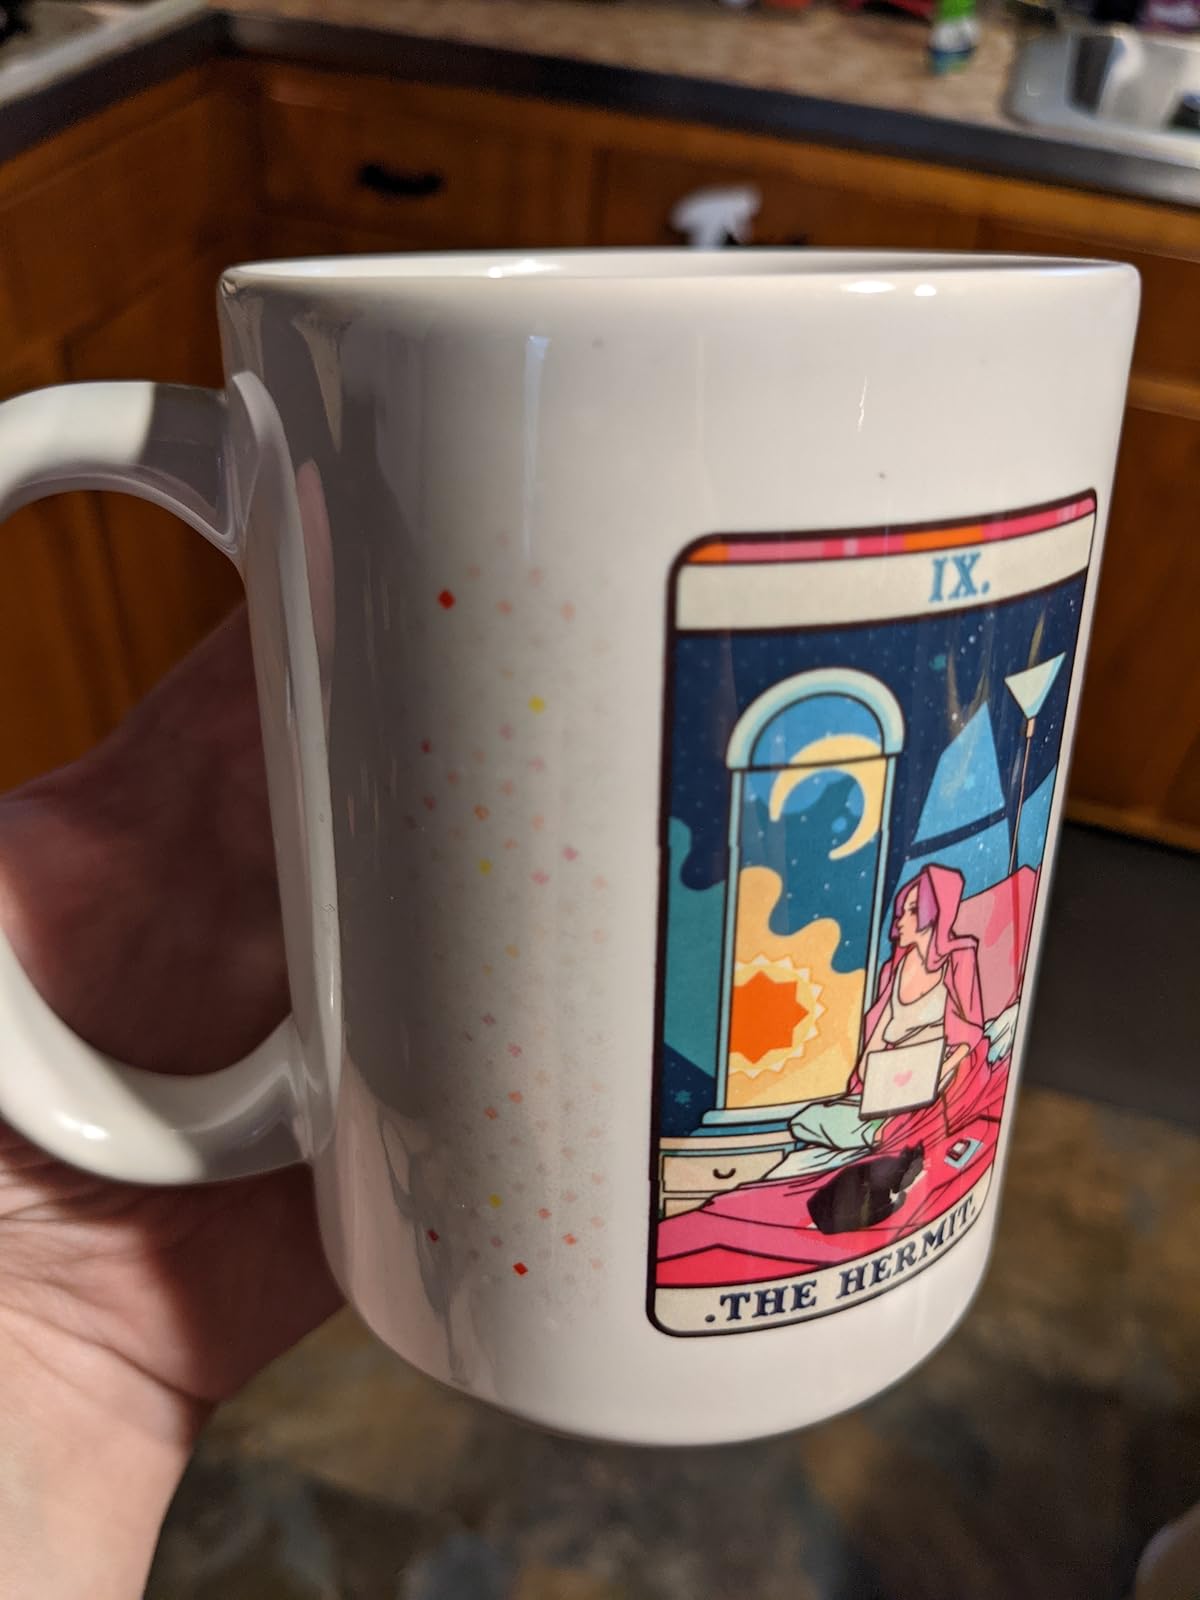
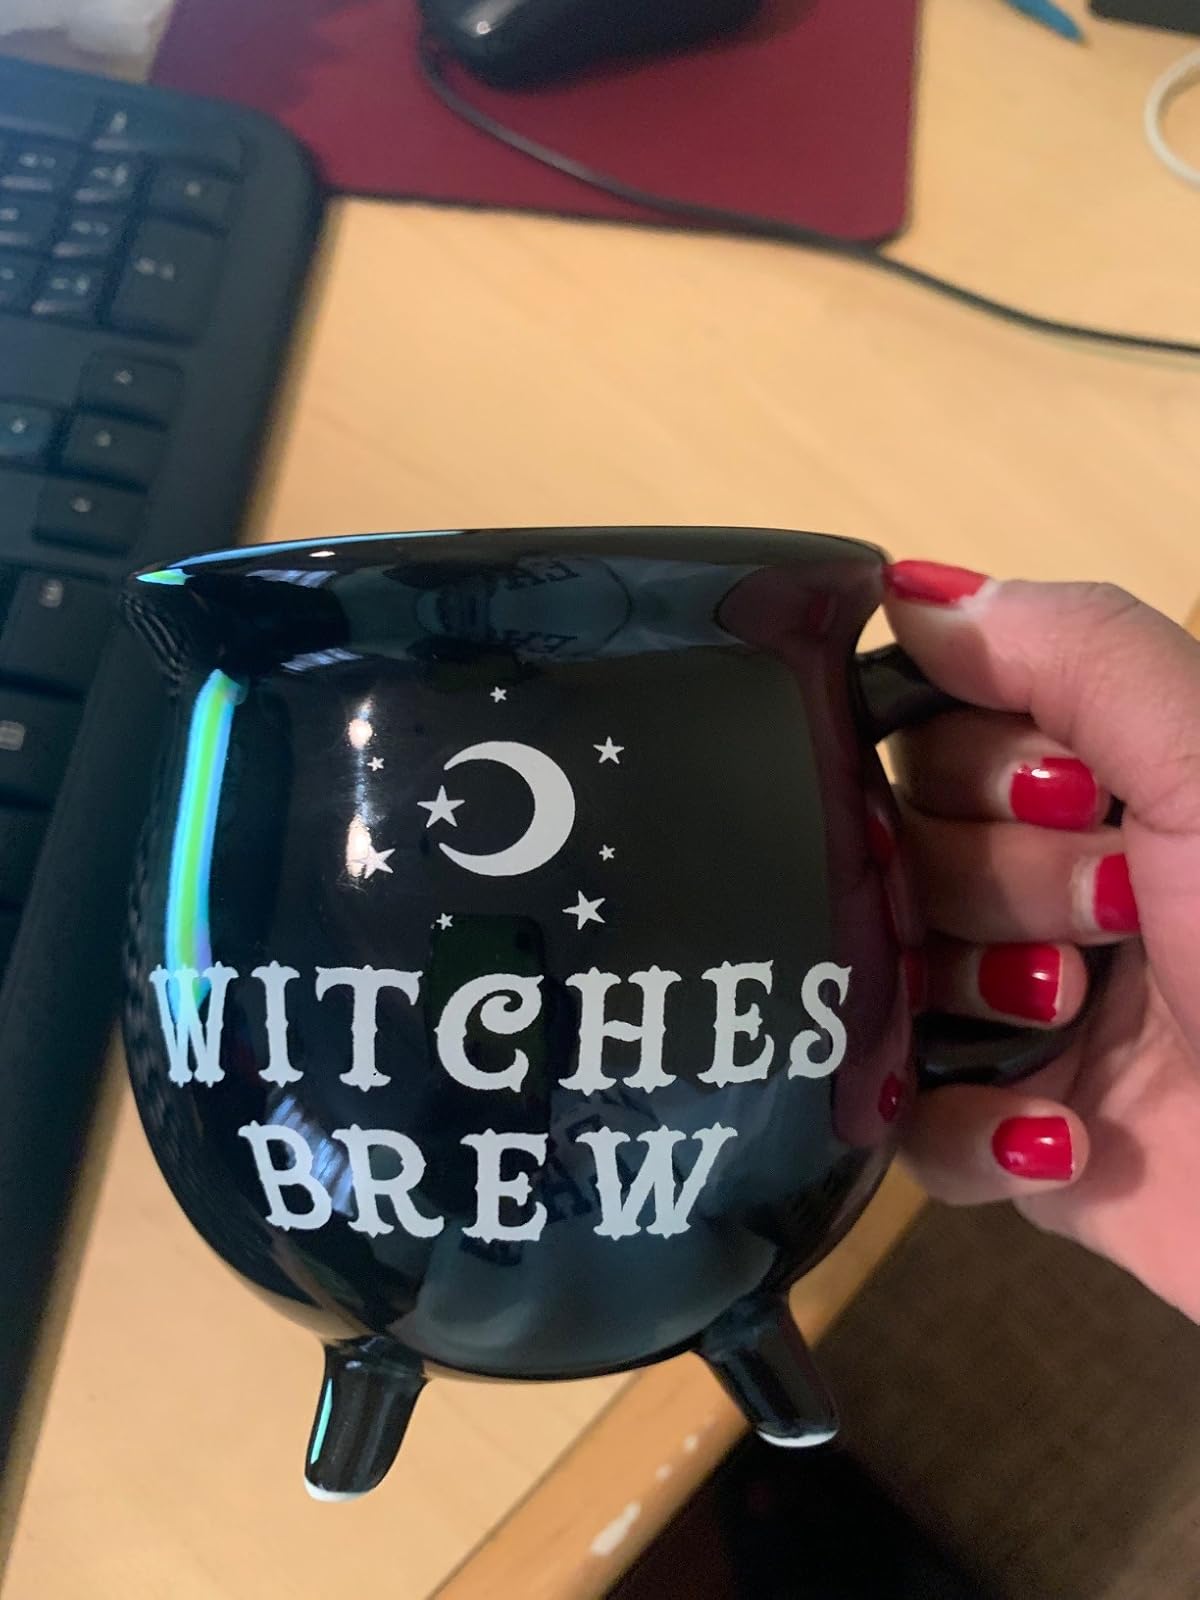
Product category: items_mug
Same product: no